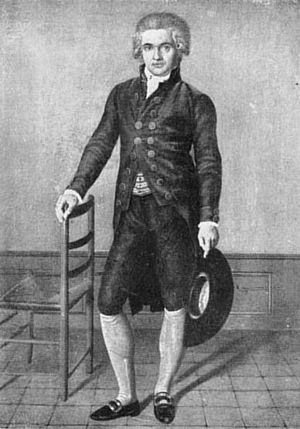
Friedrich Bury
Friedrich Bury var en tysk maler.